Yukinori Taniguchi

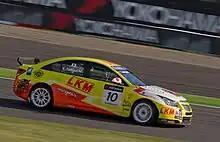
Taniguchi driving the Bamboo Engineering Chevrolet Cruze at Suzuka during the 2011 World Touring Car Championship season.

Taniguchi supported Nobushige Kumakubo's Team Orange (Team Yuke's) in the D1 Grand Prix and Yuke's developed game series of the event.